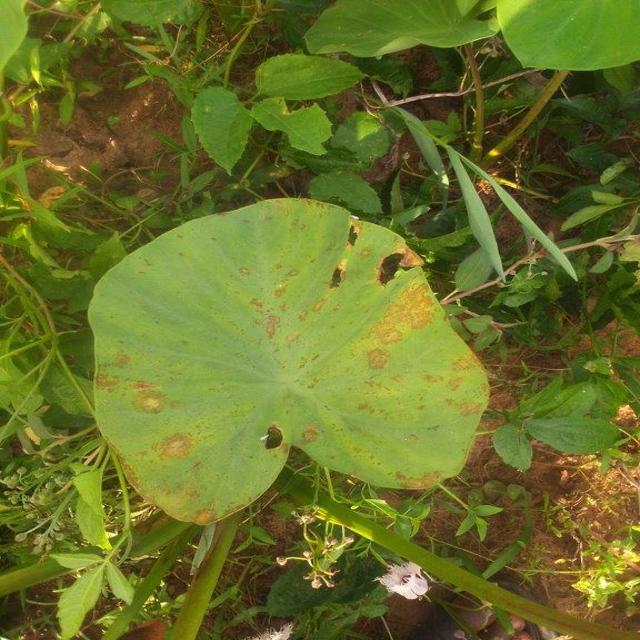
Label: Mid_Blight